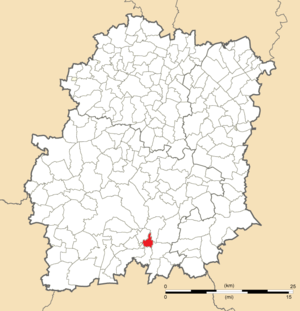
Carte de position de Bois-Herpin en Essonne (91)
Bois-Herpin est une commune française située dans le département de l'Essonne en région Île-de-France.